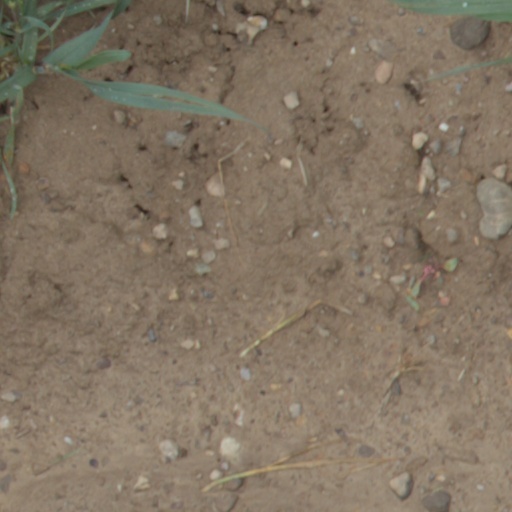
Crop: wheat